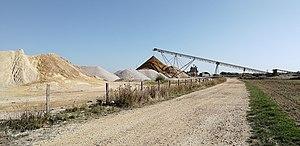
Sablière de Rouvres-en-Plaine
Rouvres-en-Plaine est une commune française située dans le département de la Côte-d’Or en région Bourgogne-Franche-Comté.